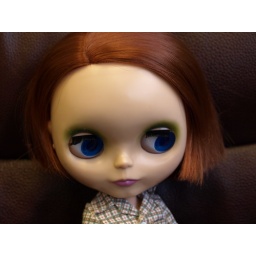
ahhhhh, nice leather chair in this office